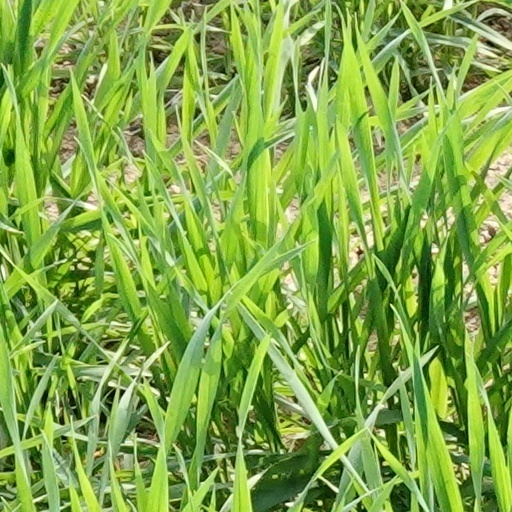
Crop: wheat